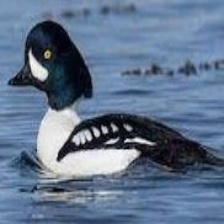
Species: BARROWS GOLDENEYE
Scientific name: BUCEPHALA ISLANDICA
ImageNet parent category: drake